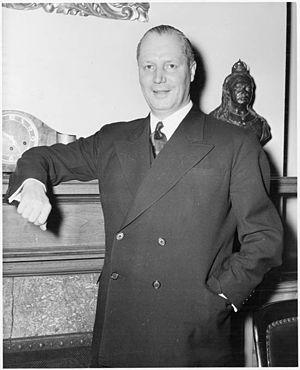
Cette page concerne des événements d'actualité qui se sont produits durant l'année 1943 dans la province canadienne de l'Ontario.